Pradip Bhattarai

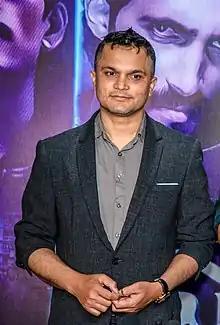
Pradip Bhattarai in 2022

Pradip Bhattarai (also spelled Pradeep) is a Nepalese screenwriter and film director. He made his directorial debut in 2016 with the film "Jatra". It was a heist-comedy film which was produced by Singe Lama and Yadav Poudel under the banner of Shatkon Arts. The film was commercially successful. Since then he directed two other films, "Shatru Gate" in 2018, and "Jatrai Jatra" in 2019, both of which were commercially successful. Bhattarai is also one of the judges of the first Nepali comedy-reality TV show Comedy Champion. He has been associated with renowned Nepali comic actors Maha Jodi since the early 2000s.